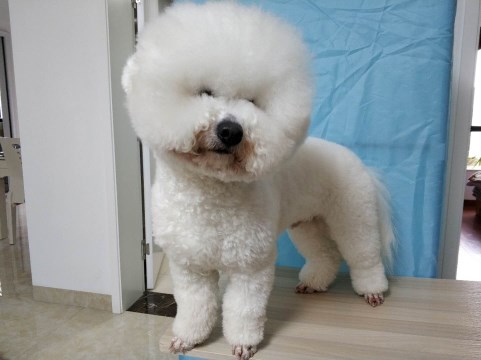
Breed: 3083-n000117-Bichon_Frise